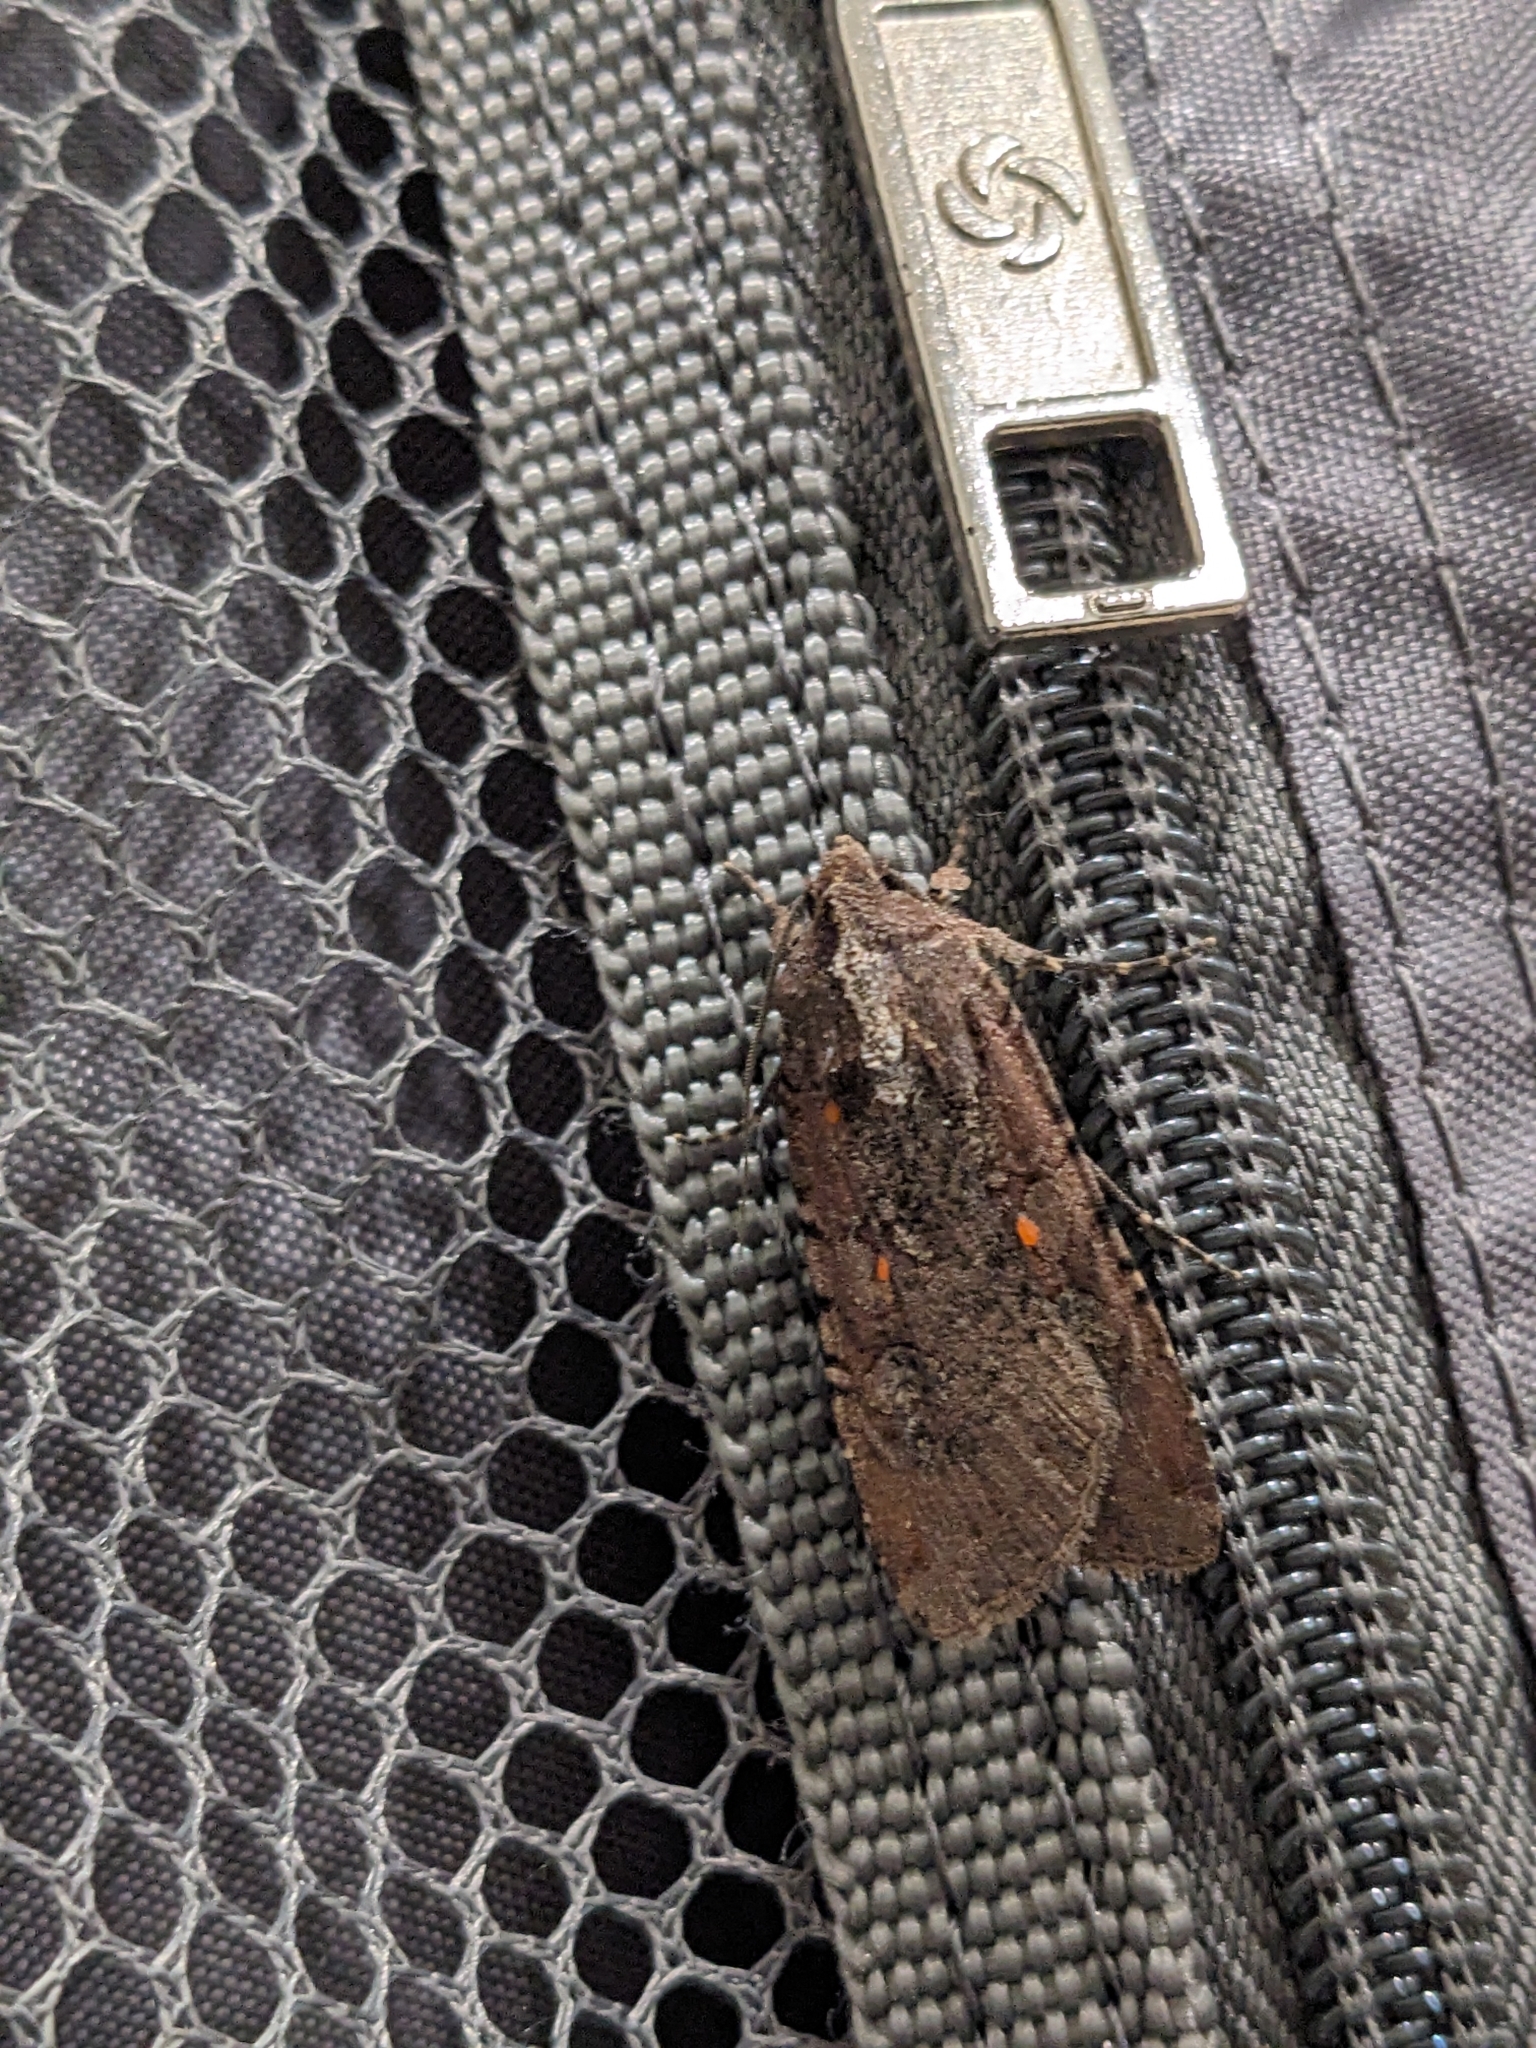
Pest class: cutworms